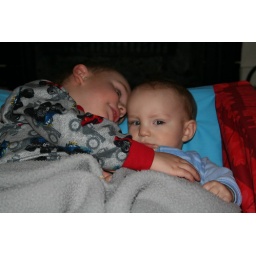
relaxin in carsons new thomas the train couch